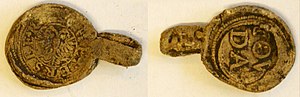
Klædeplombe
Klædeplombe, sandsynligvis fra 1600-tallet
En klædeplombe er en blyplombe, som har været brugt til at garantere kvaliteten af klæde. Plomberne har typisk været stemplet af den hjemlige klædebørs.